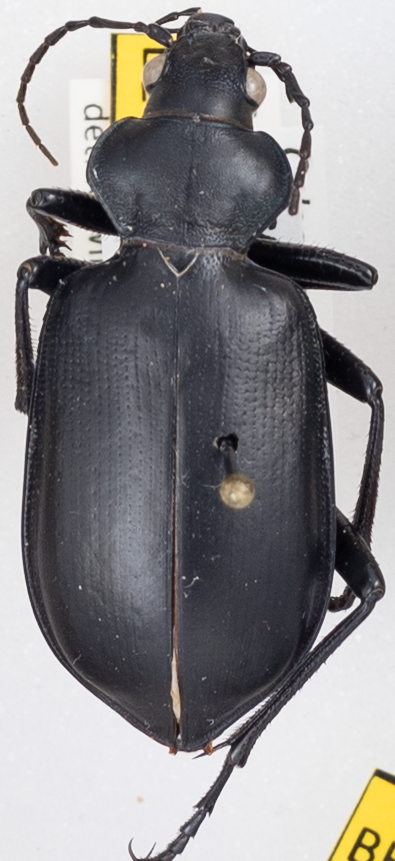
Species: Calosoma peregrinator
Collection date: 2021-07-20
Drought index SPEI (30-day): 2.09
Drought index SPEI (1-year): -0.574
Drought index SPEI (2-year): -0.226